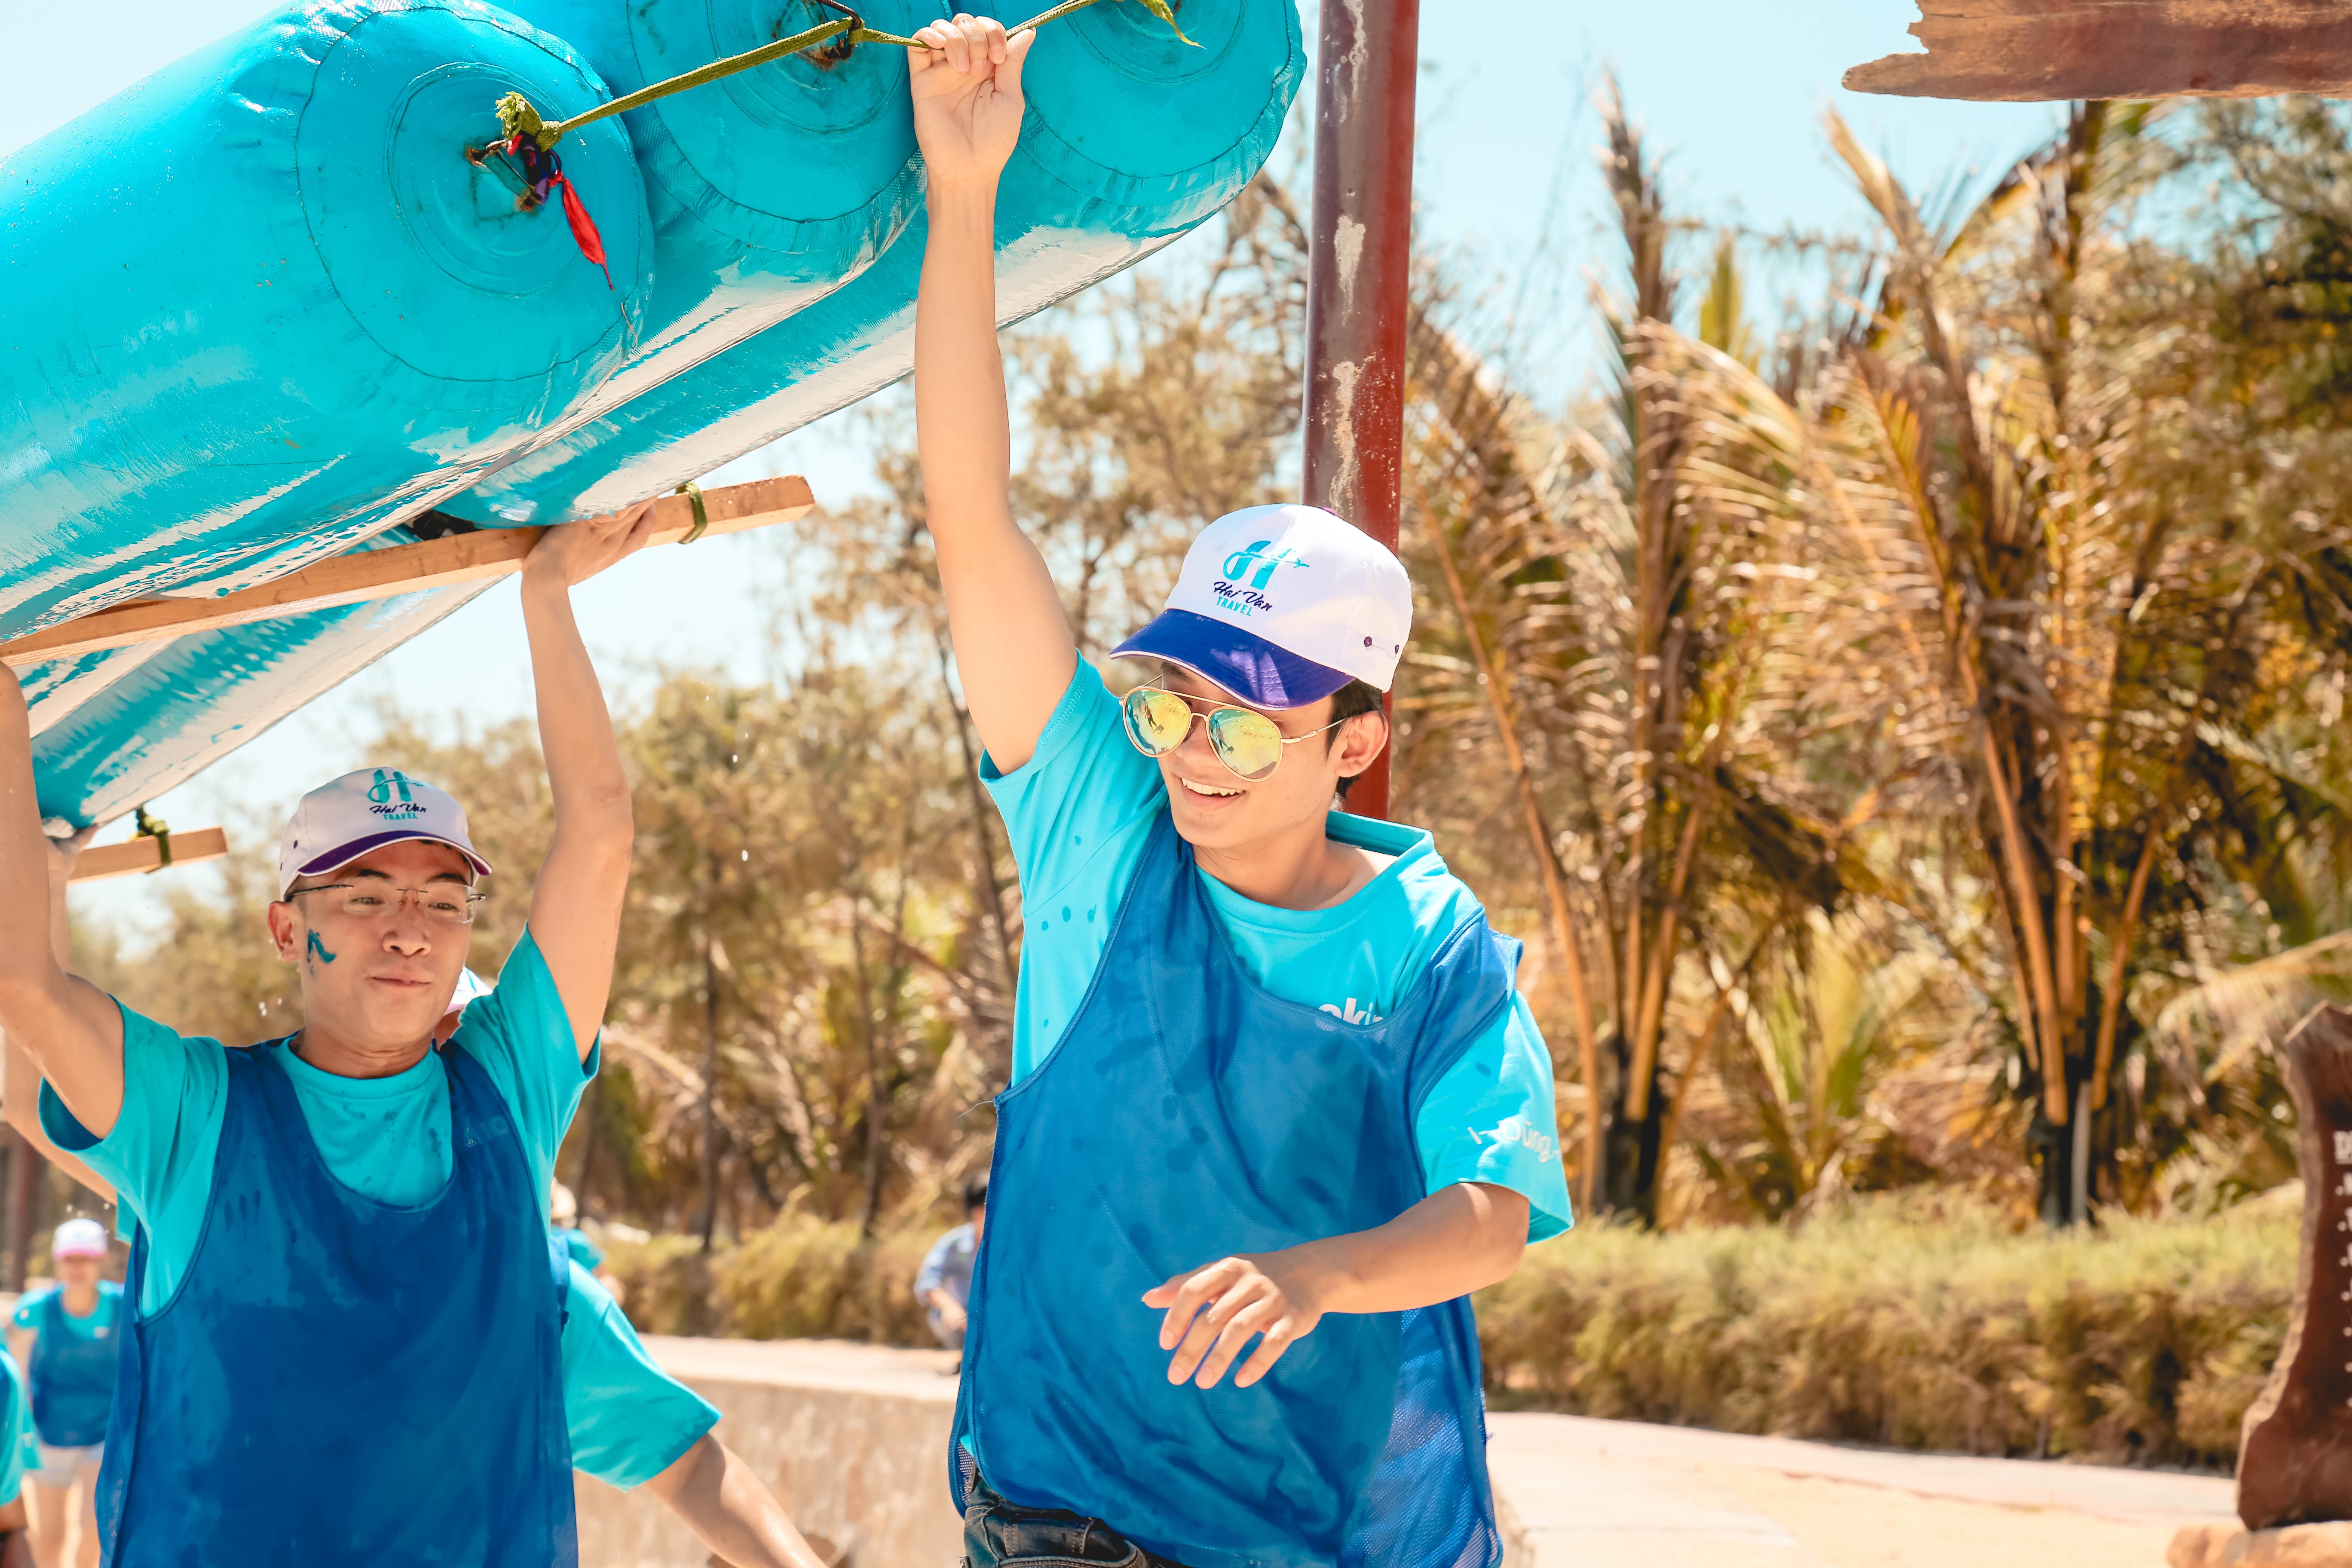
community, fun, tree, leisure, adaptation, vacation, smile, recreation, landscape, happy, tourism, style